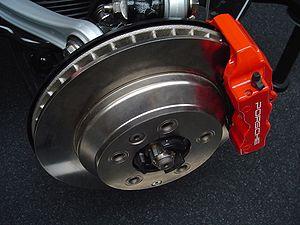
En fonderie, le moulage à mousse perdue est un procédé dans lequel un modèle en polystyrène expansé de la pièce à réaliser, noyé dans un bac de sable, est remplacé lors de la coulée par du métal fondu. Le modèle en polystyrène expansé se vaporise à la coulée. Ce procédé est apparu pour la fabrication des pièces de série dans les années 1980. Cette technique s’apparente à la coulée avec moulage en cire perdue.
Un frein est un système permettant de ralentir, voire d'immobiliser, les pièces d'une machine ou d'un véhicule. Dans le cas de mouvements la plupart des types de freins transforment l’énergie cinétique en énergie thermique par friction de pièces mobiles sur des pièces fixes, éléments qu'il faut refroidir. D'autres systèmes convertissent l’énergie cinétique en une autre énergie, appelé freinage régénératif sur véhicule électrique. Enfin les freins à courant de Foucault servent à ralentir des pièces métalliques sans aucune friction.
Le frein à disque est un système de freinage performant pour les véhicules munis de roues en contact avec le sol : automobile, moto, camion, avion, train, vélo tout terrain, etc. et pour diverses machines réclamant des freins performants et endurants.